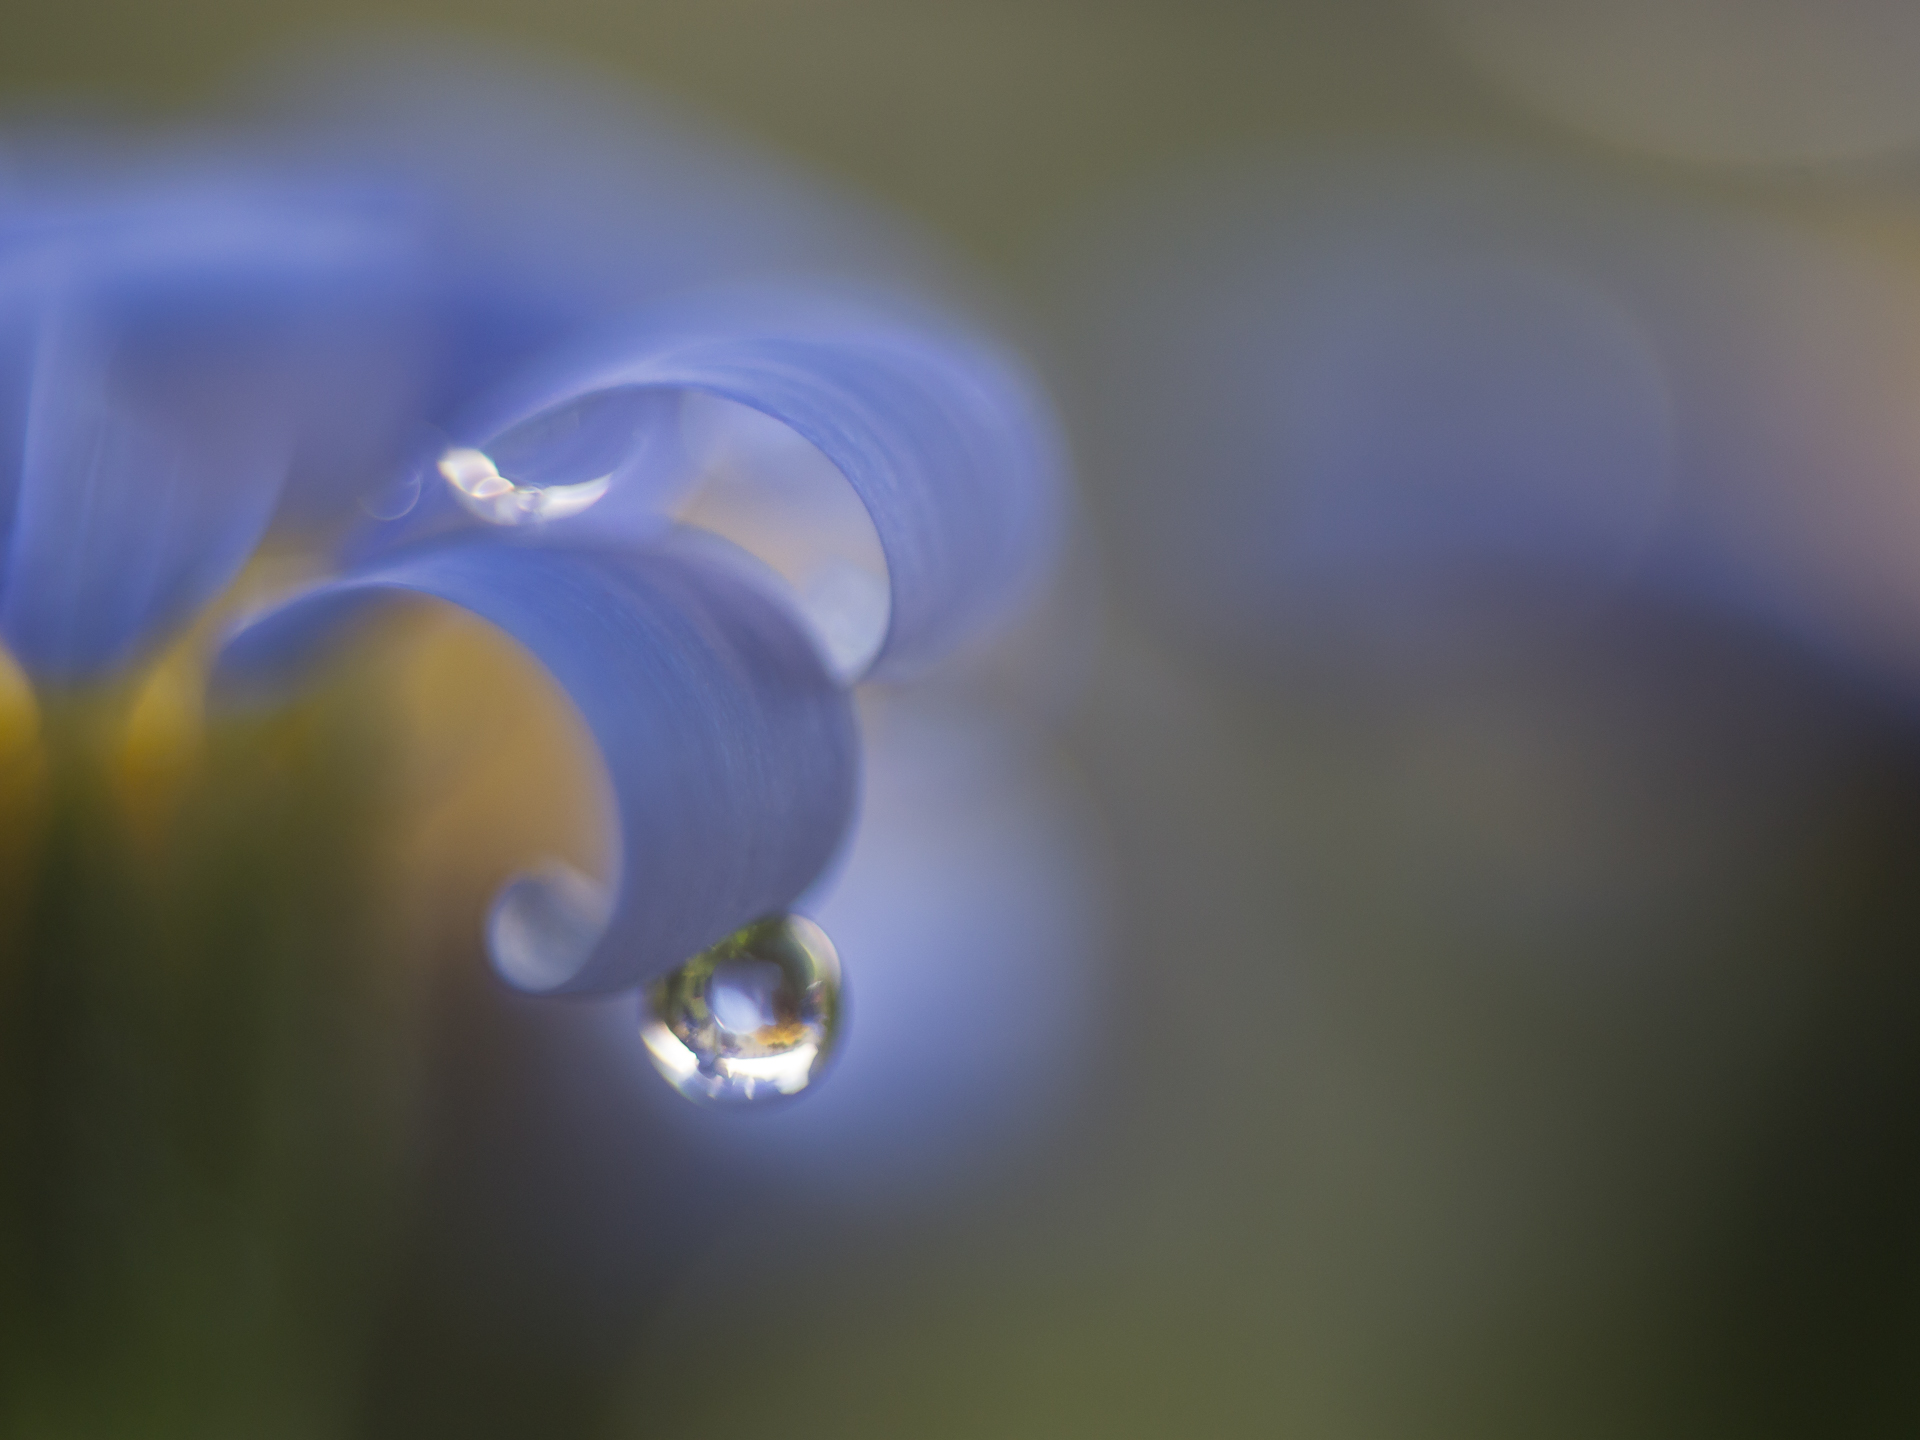
water, drop, dew, light, plant, photography, sunlight, leaf, flower, petal, spring, green, curve, reflection, color, macro, blue, closeup, close up, 2015, eye, makro, frhling, blume, pflanze, flektogon35mmf24, moisture, macro photography, atmosphere of earth, computer wallpaper